Tutkowski

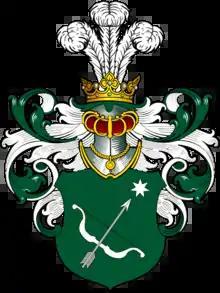
House of Tutkowski coat of arms

The House of Tutkowski is a Pomeranian noble family known mostly as landowners at the current site of the city of Gdynia.